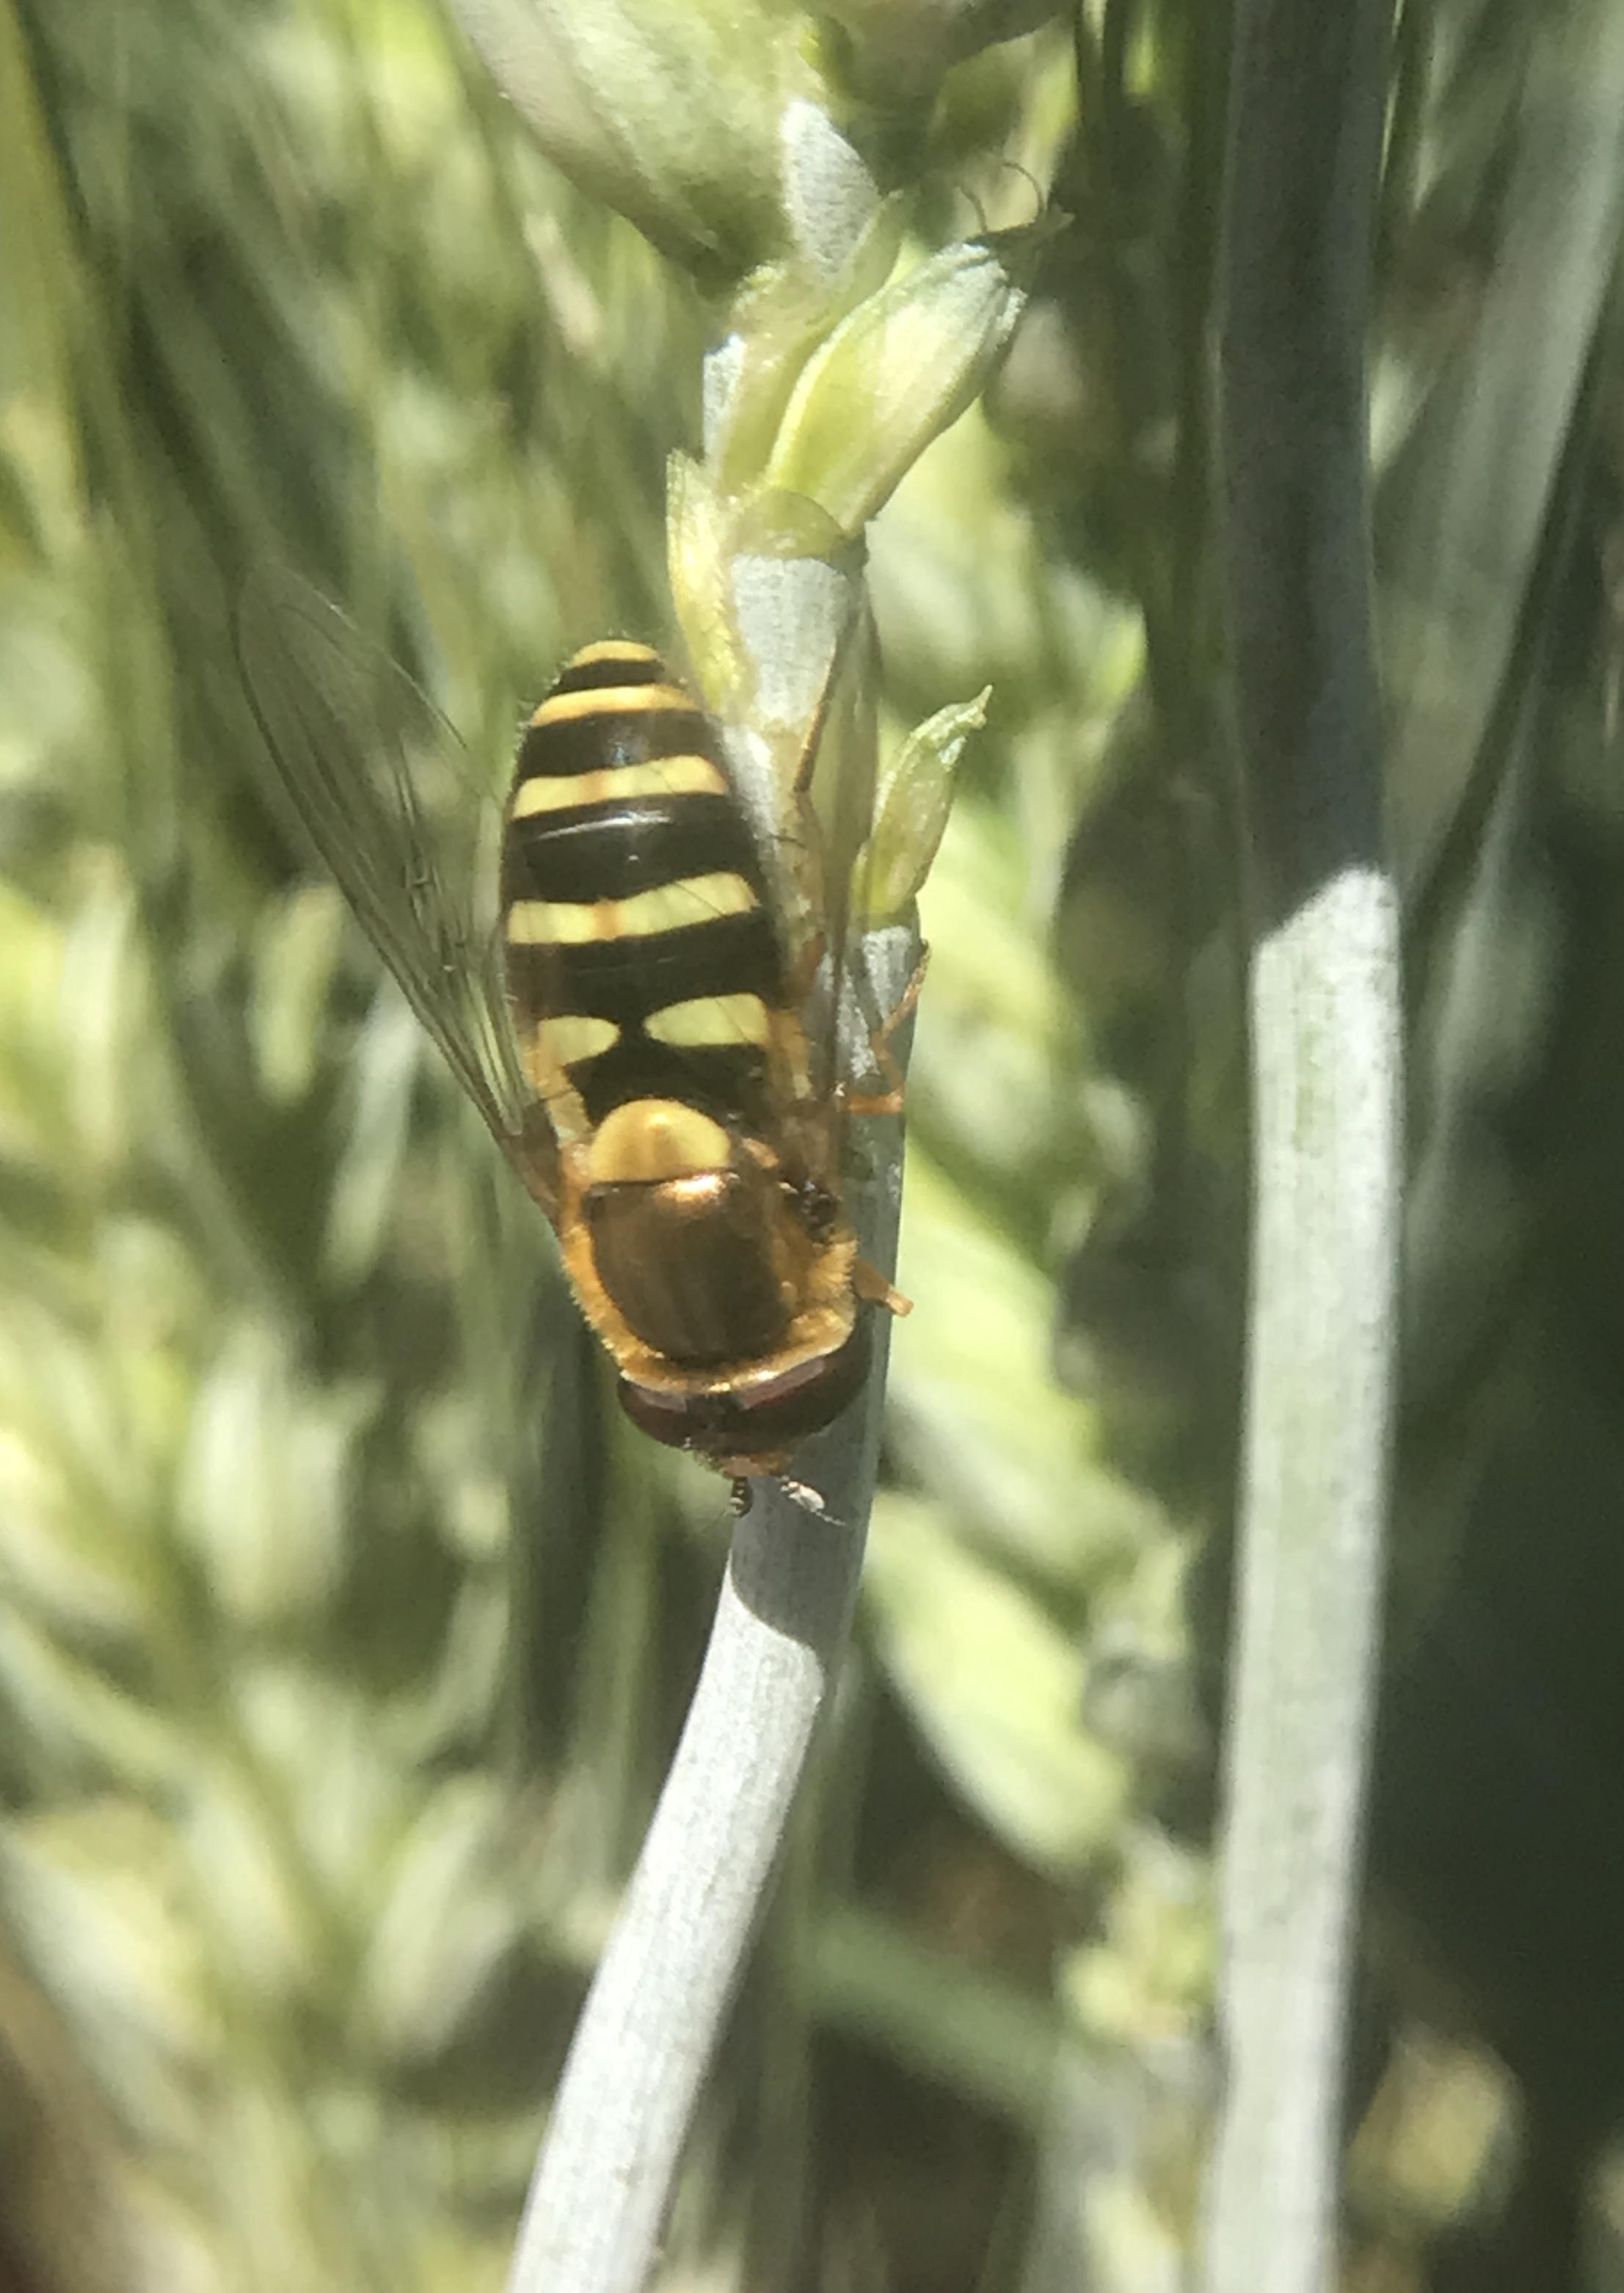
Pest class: predators